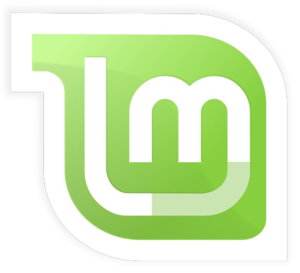
Linux Mint
Linux Mint er en fri og gratis Linux-distribution, som findes i to hovedudgaver: